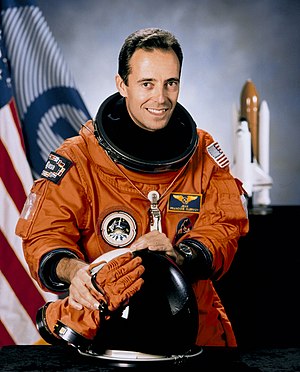
Det europæiske astronautkorps / Nuværende medlemmer
Jean-François Clervoy
Det europæiske astronautkorps er gruppen af astronauter i den europæiske rumorganisation ESA. Der er i øjeblikket 14 uddannede medlemmer, hvoraf en er kvinde. Det europæiske astronautkorps er hjemmehørende på det europæiske astronautcenter i Köln, Tyskland.